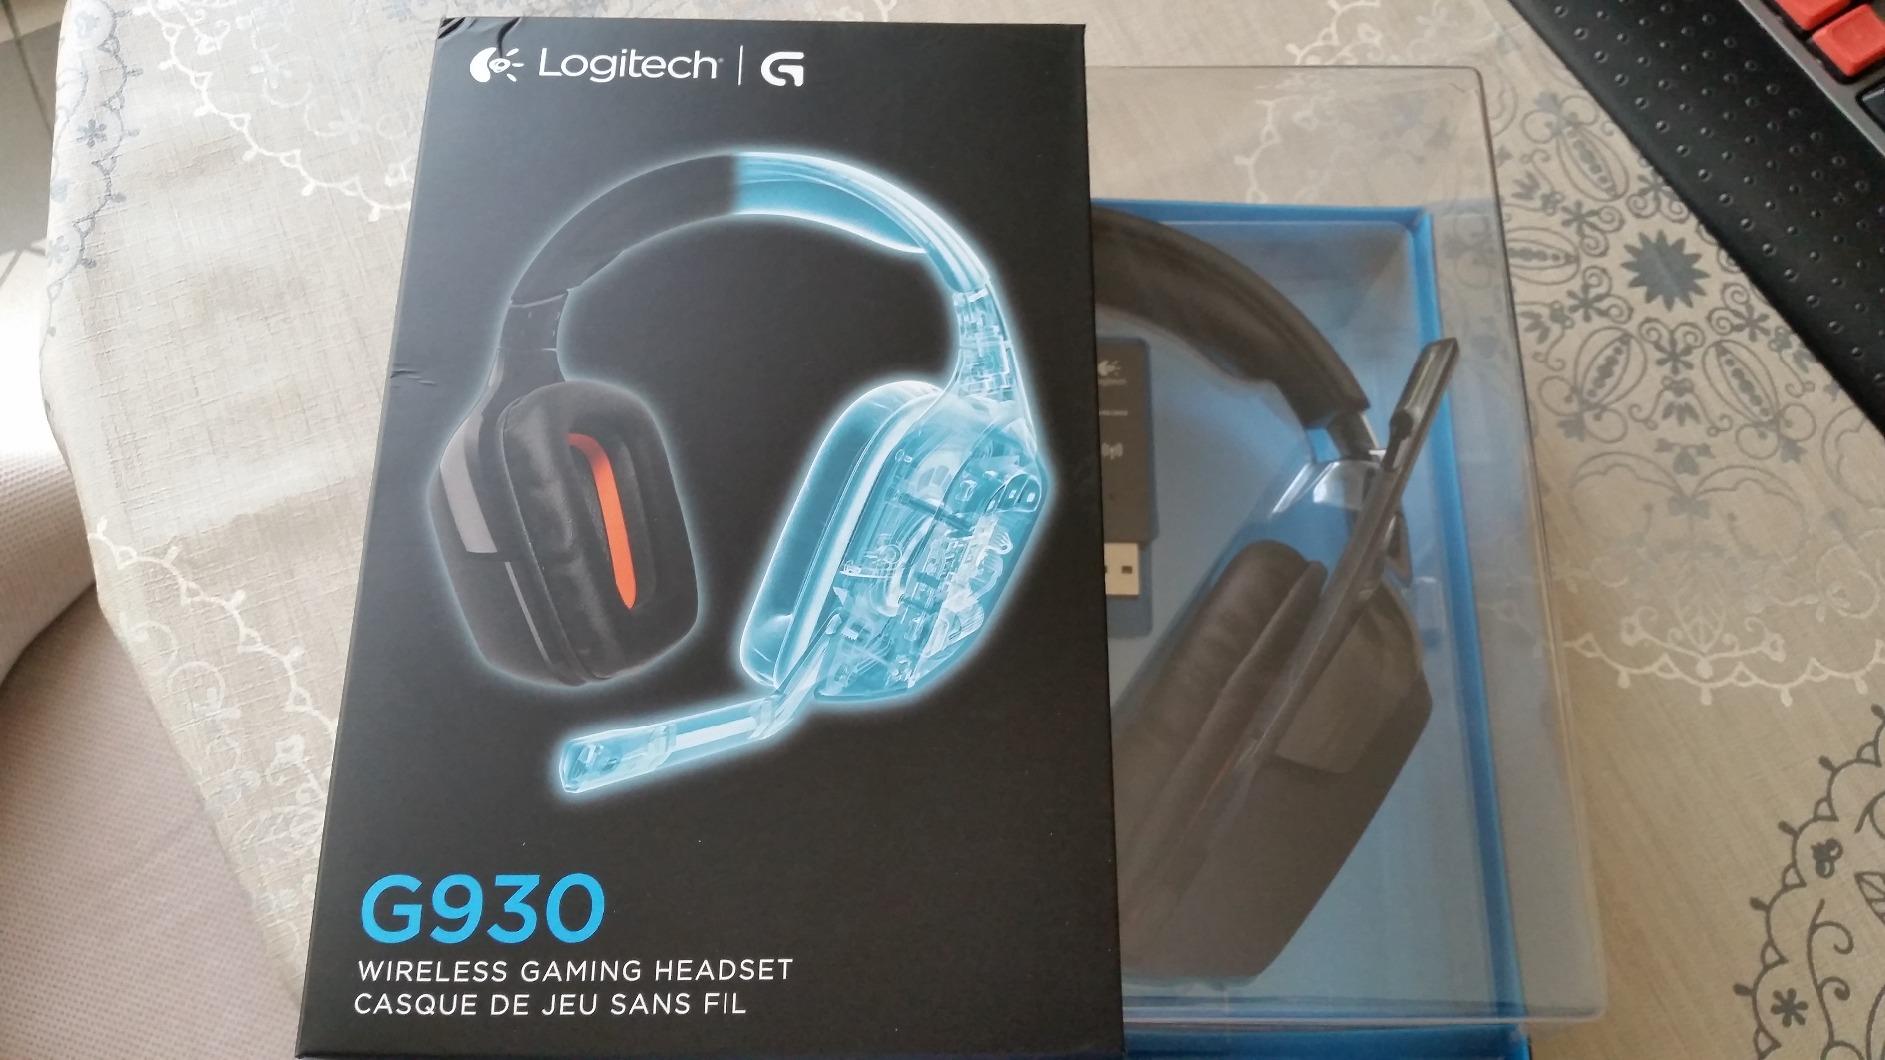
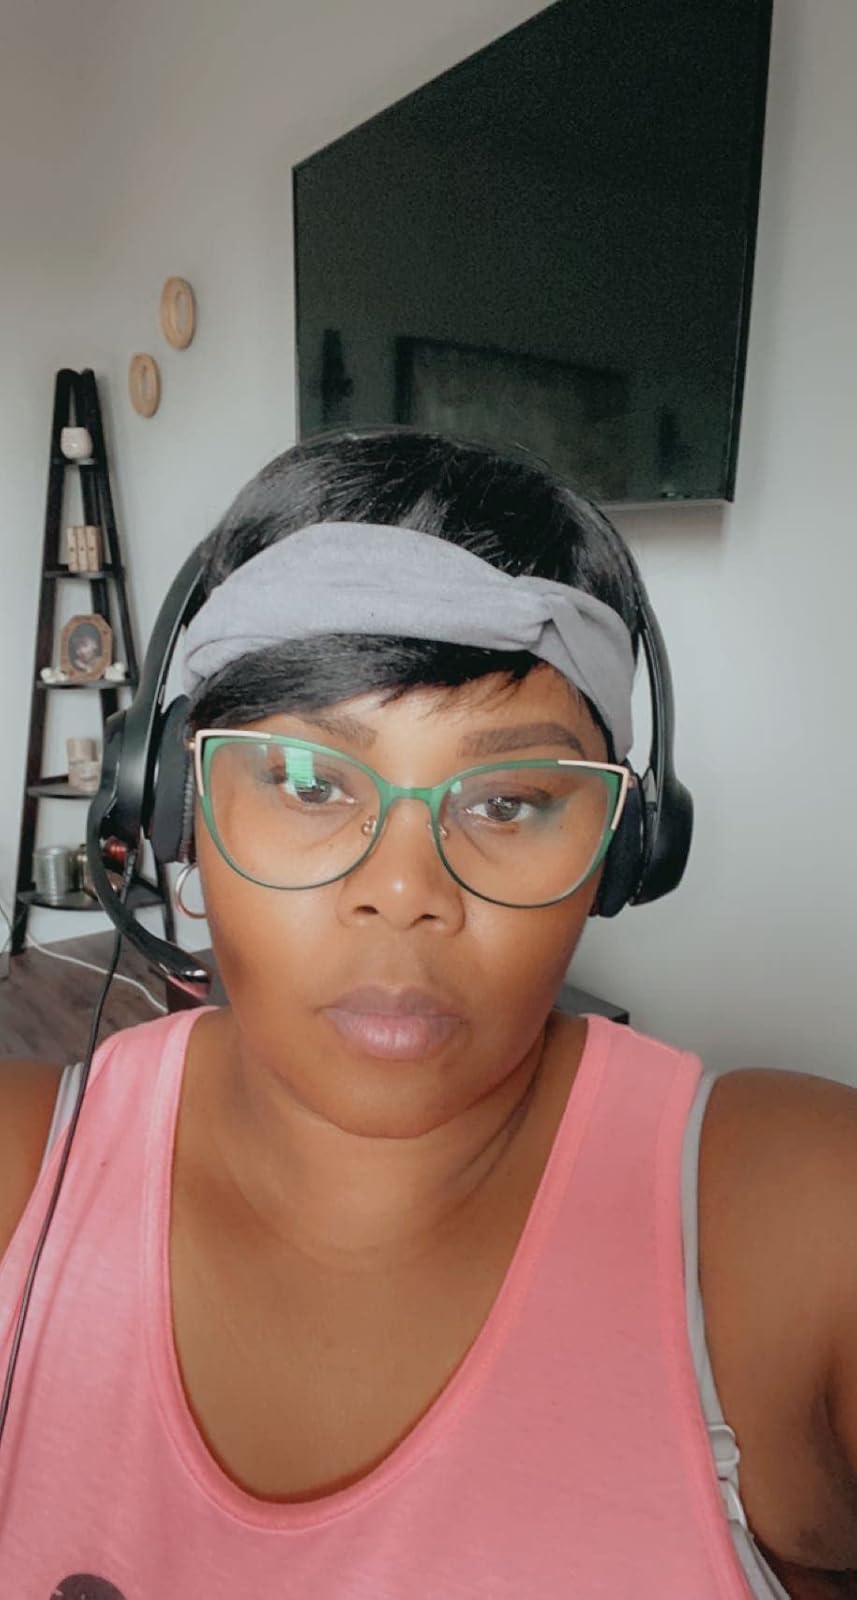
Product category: headphones
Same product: no